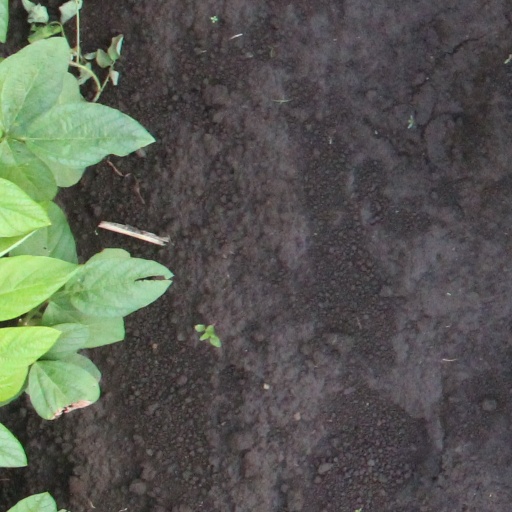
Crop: soybean